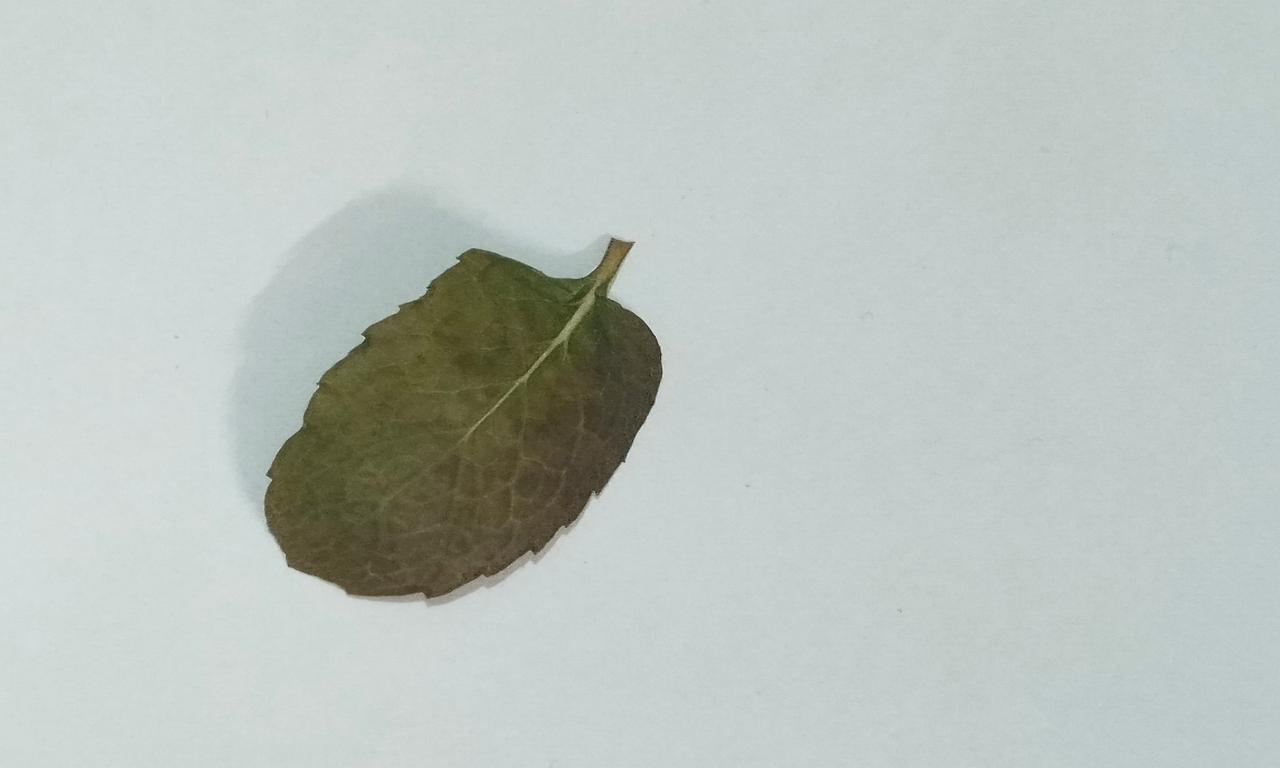
Label: Dried